Kahaluʻu Bay

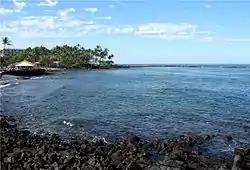
Kahaluu Bay

Kahaluu Bay is a historic district and popular recreation area on the Kona coast of the Big Island of Hawaii.